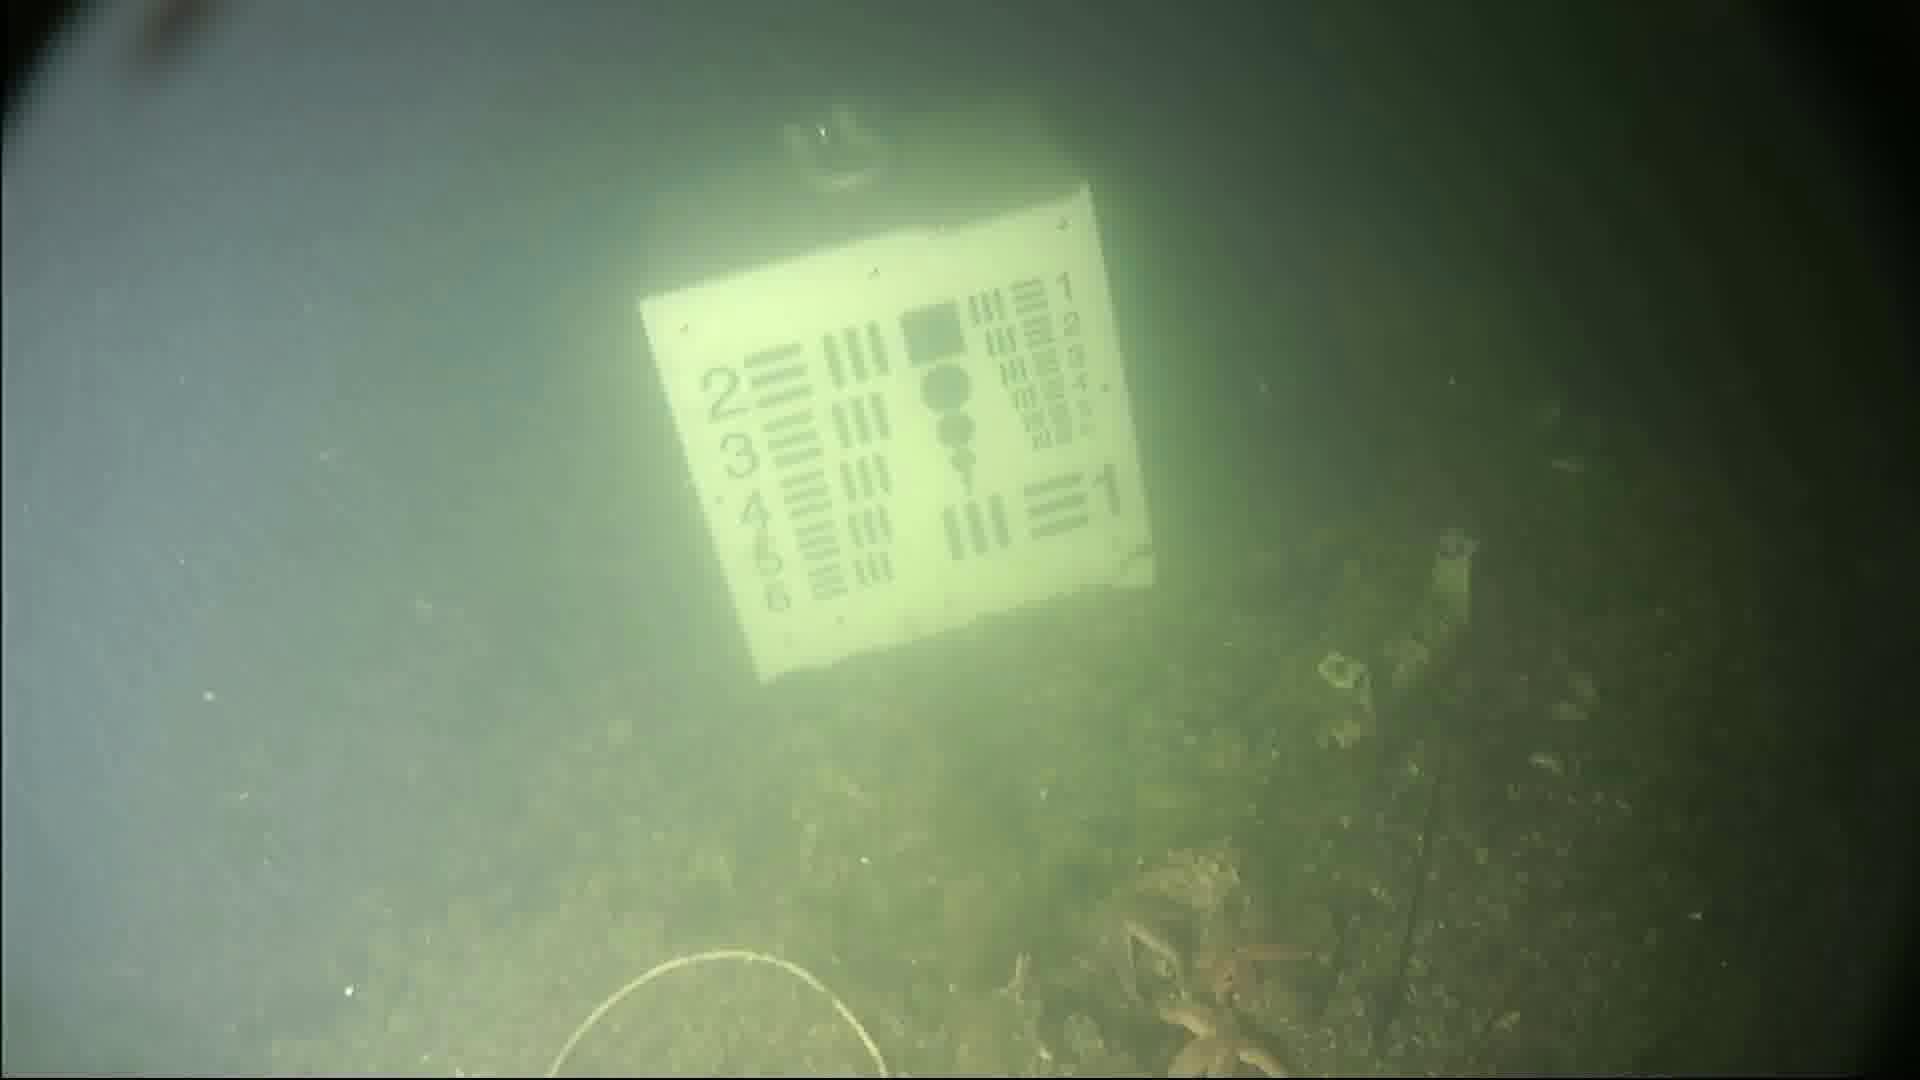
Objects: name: starfish